Thesaban

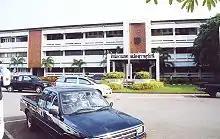
Thesaban administration building, Surat Thani city

Thesaban (Pali: desapāla (protector of region) are the municipalities of Thailand. There are three levels of municipalities: city, town, and sub-district. Bangkok and Pattaya are special municipal entities not included in the "thesaban" system.